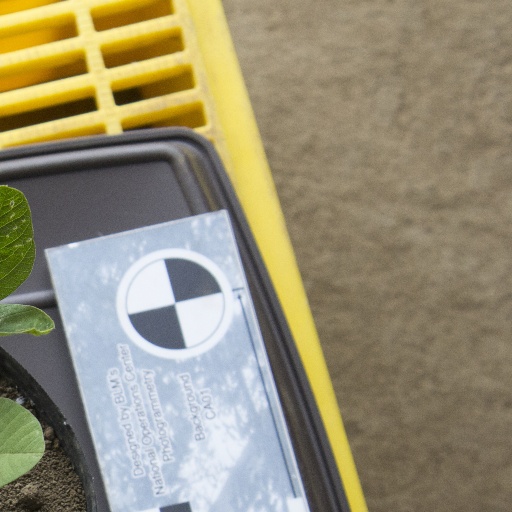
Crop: soybean